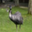
Label: bird